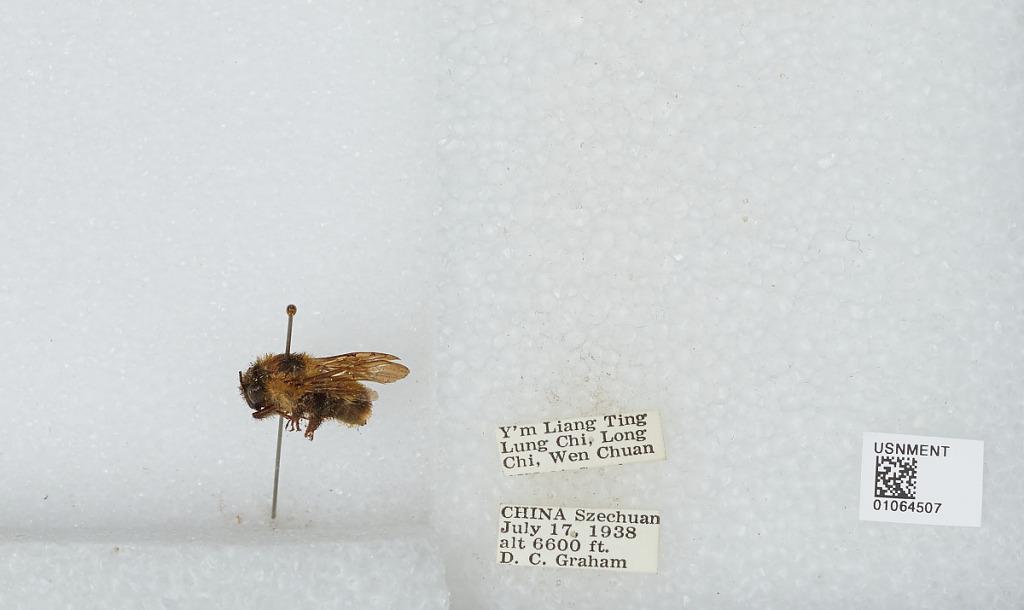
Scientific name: Bombus sp.
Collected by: D. Graham
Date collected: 1938-7-17
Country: China
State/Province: Sichuan
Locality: Y'm Liang Ting Lung Chi, Long Chi, Wen Chuan